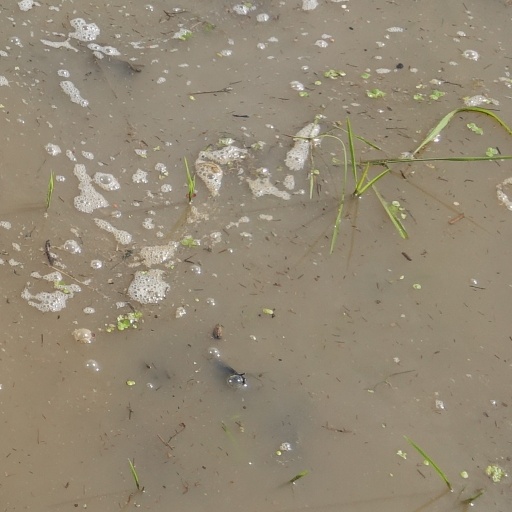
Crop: rice